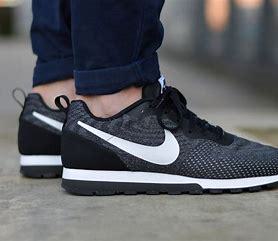
Brand: Nike
Model: MD Runner 2